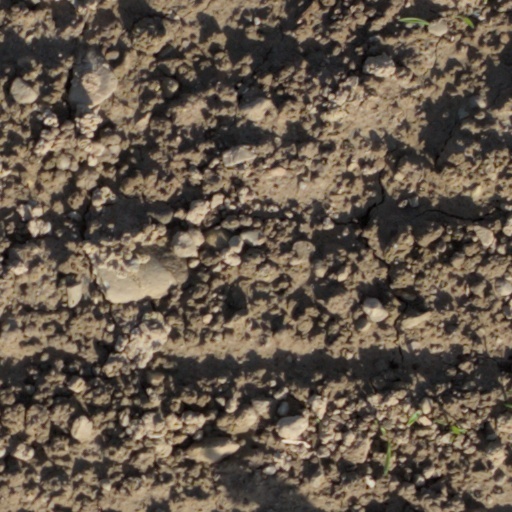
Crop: wheat